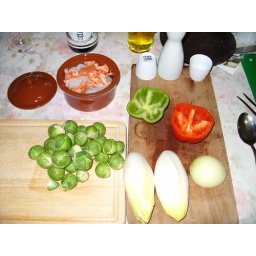
The fish in it's pot and vegetables waiting for cleaning and cutting and cooking.